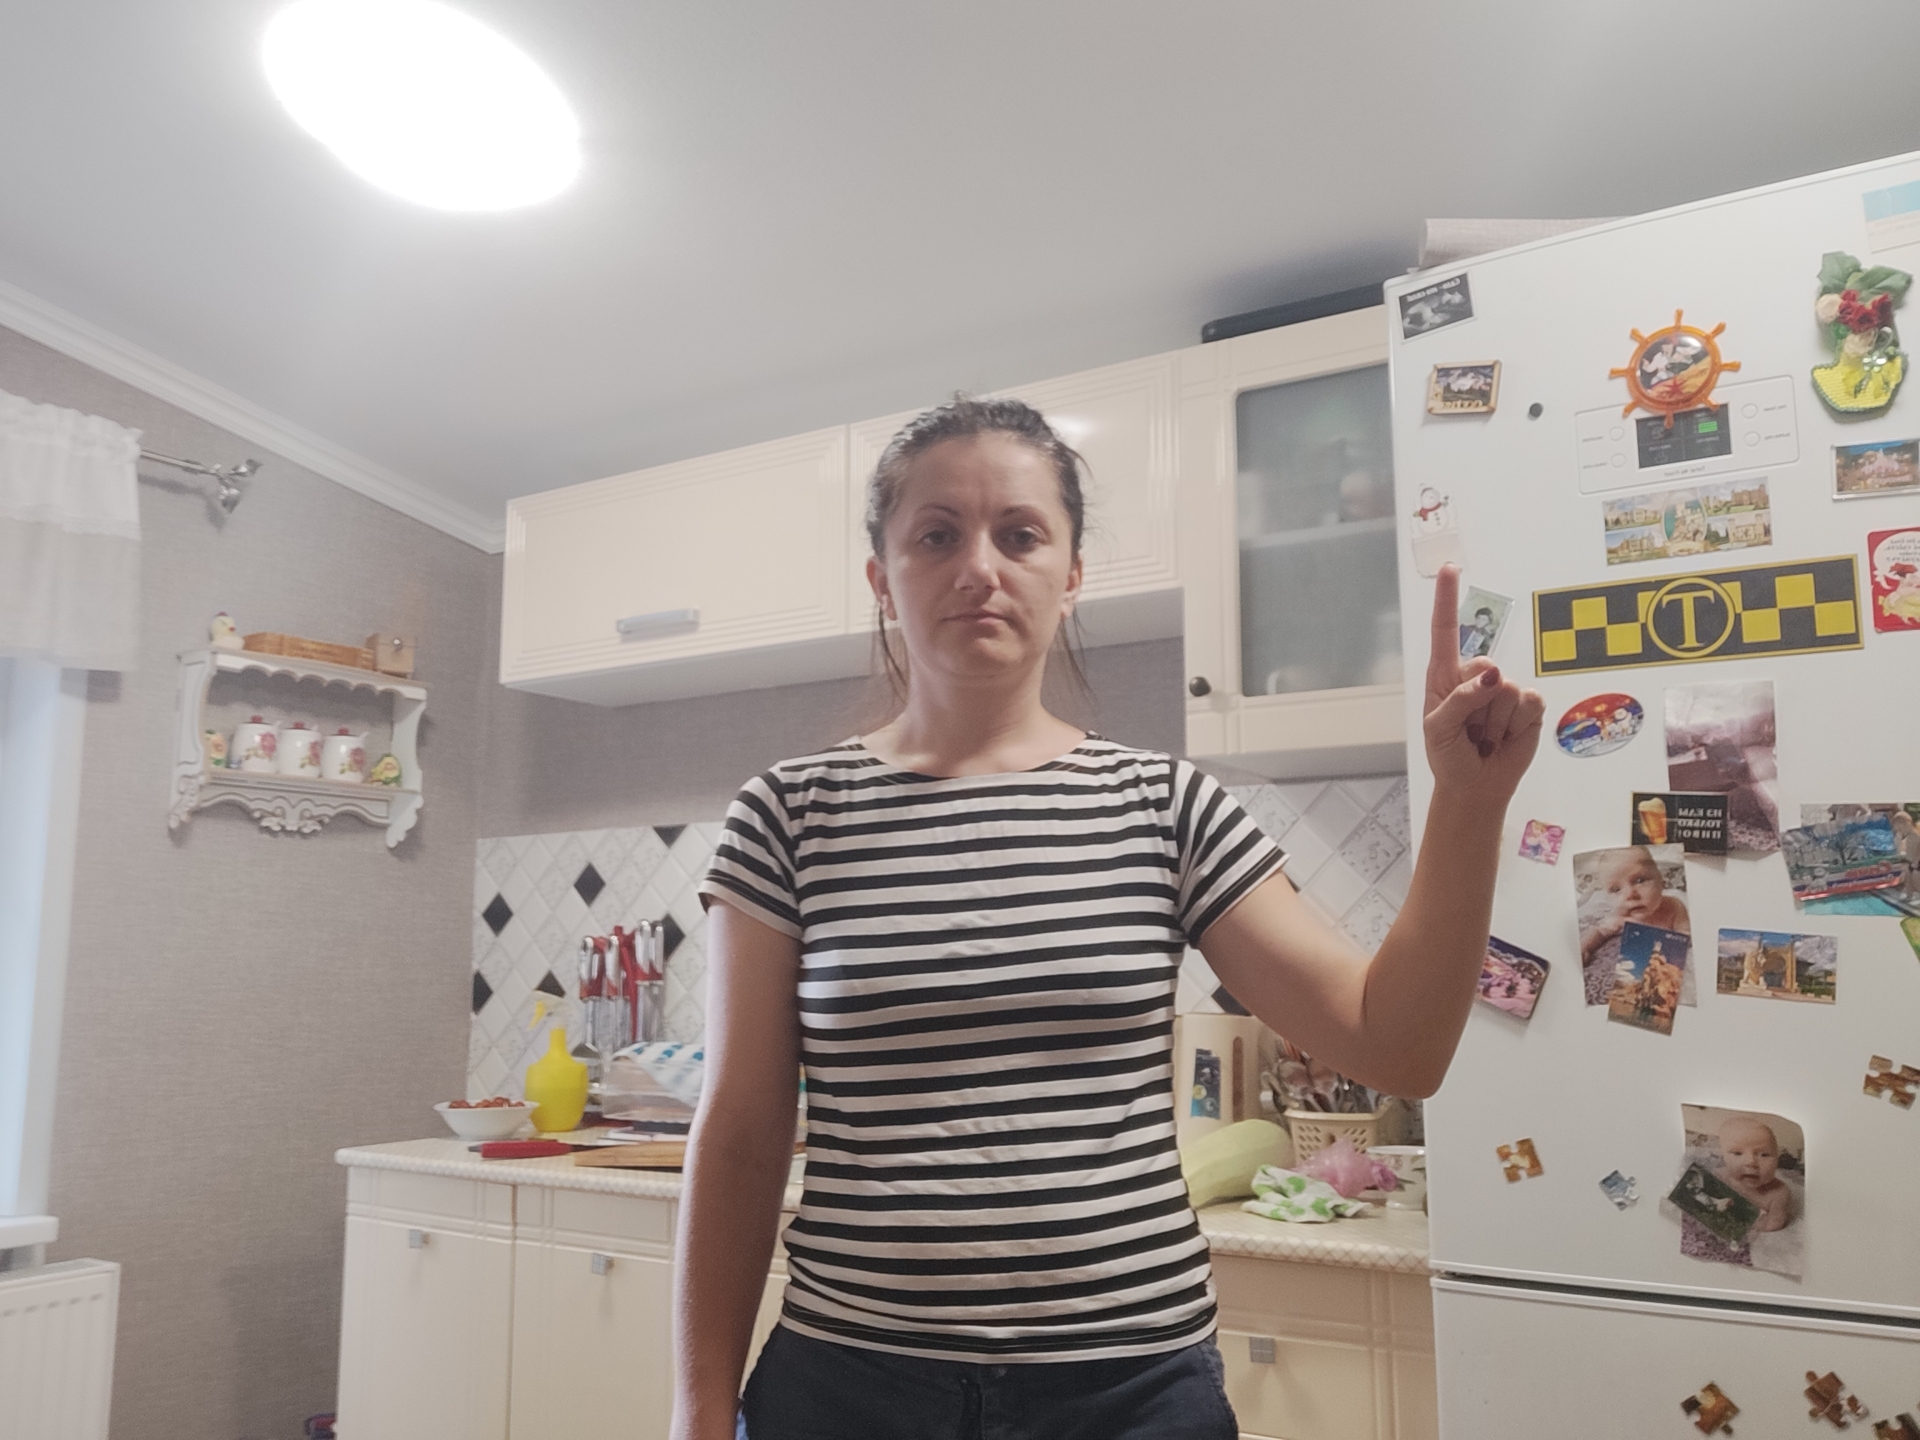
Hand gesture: one